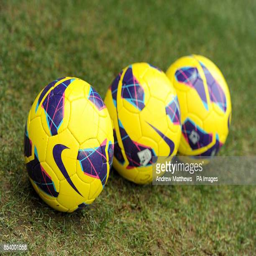
sports equipment business branded footballs on the pitch